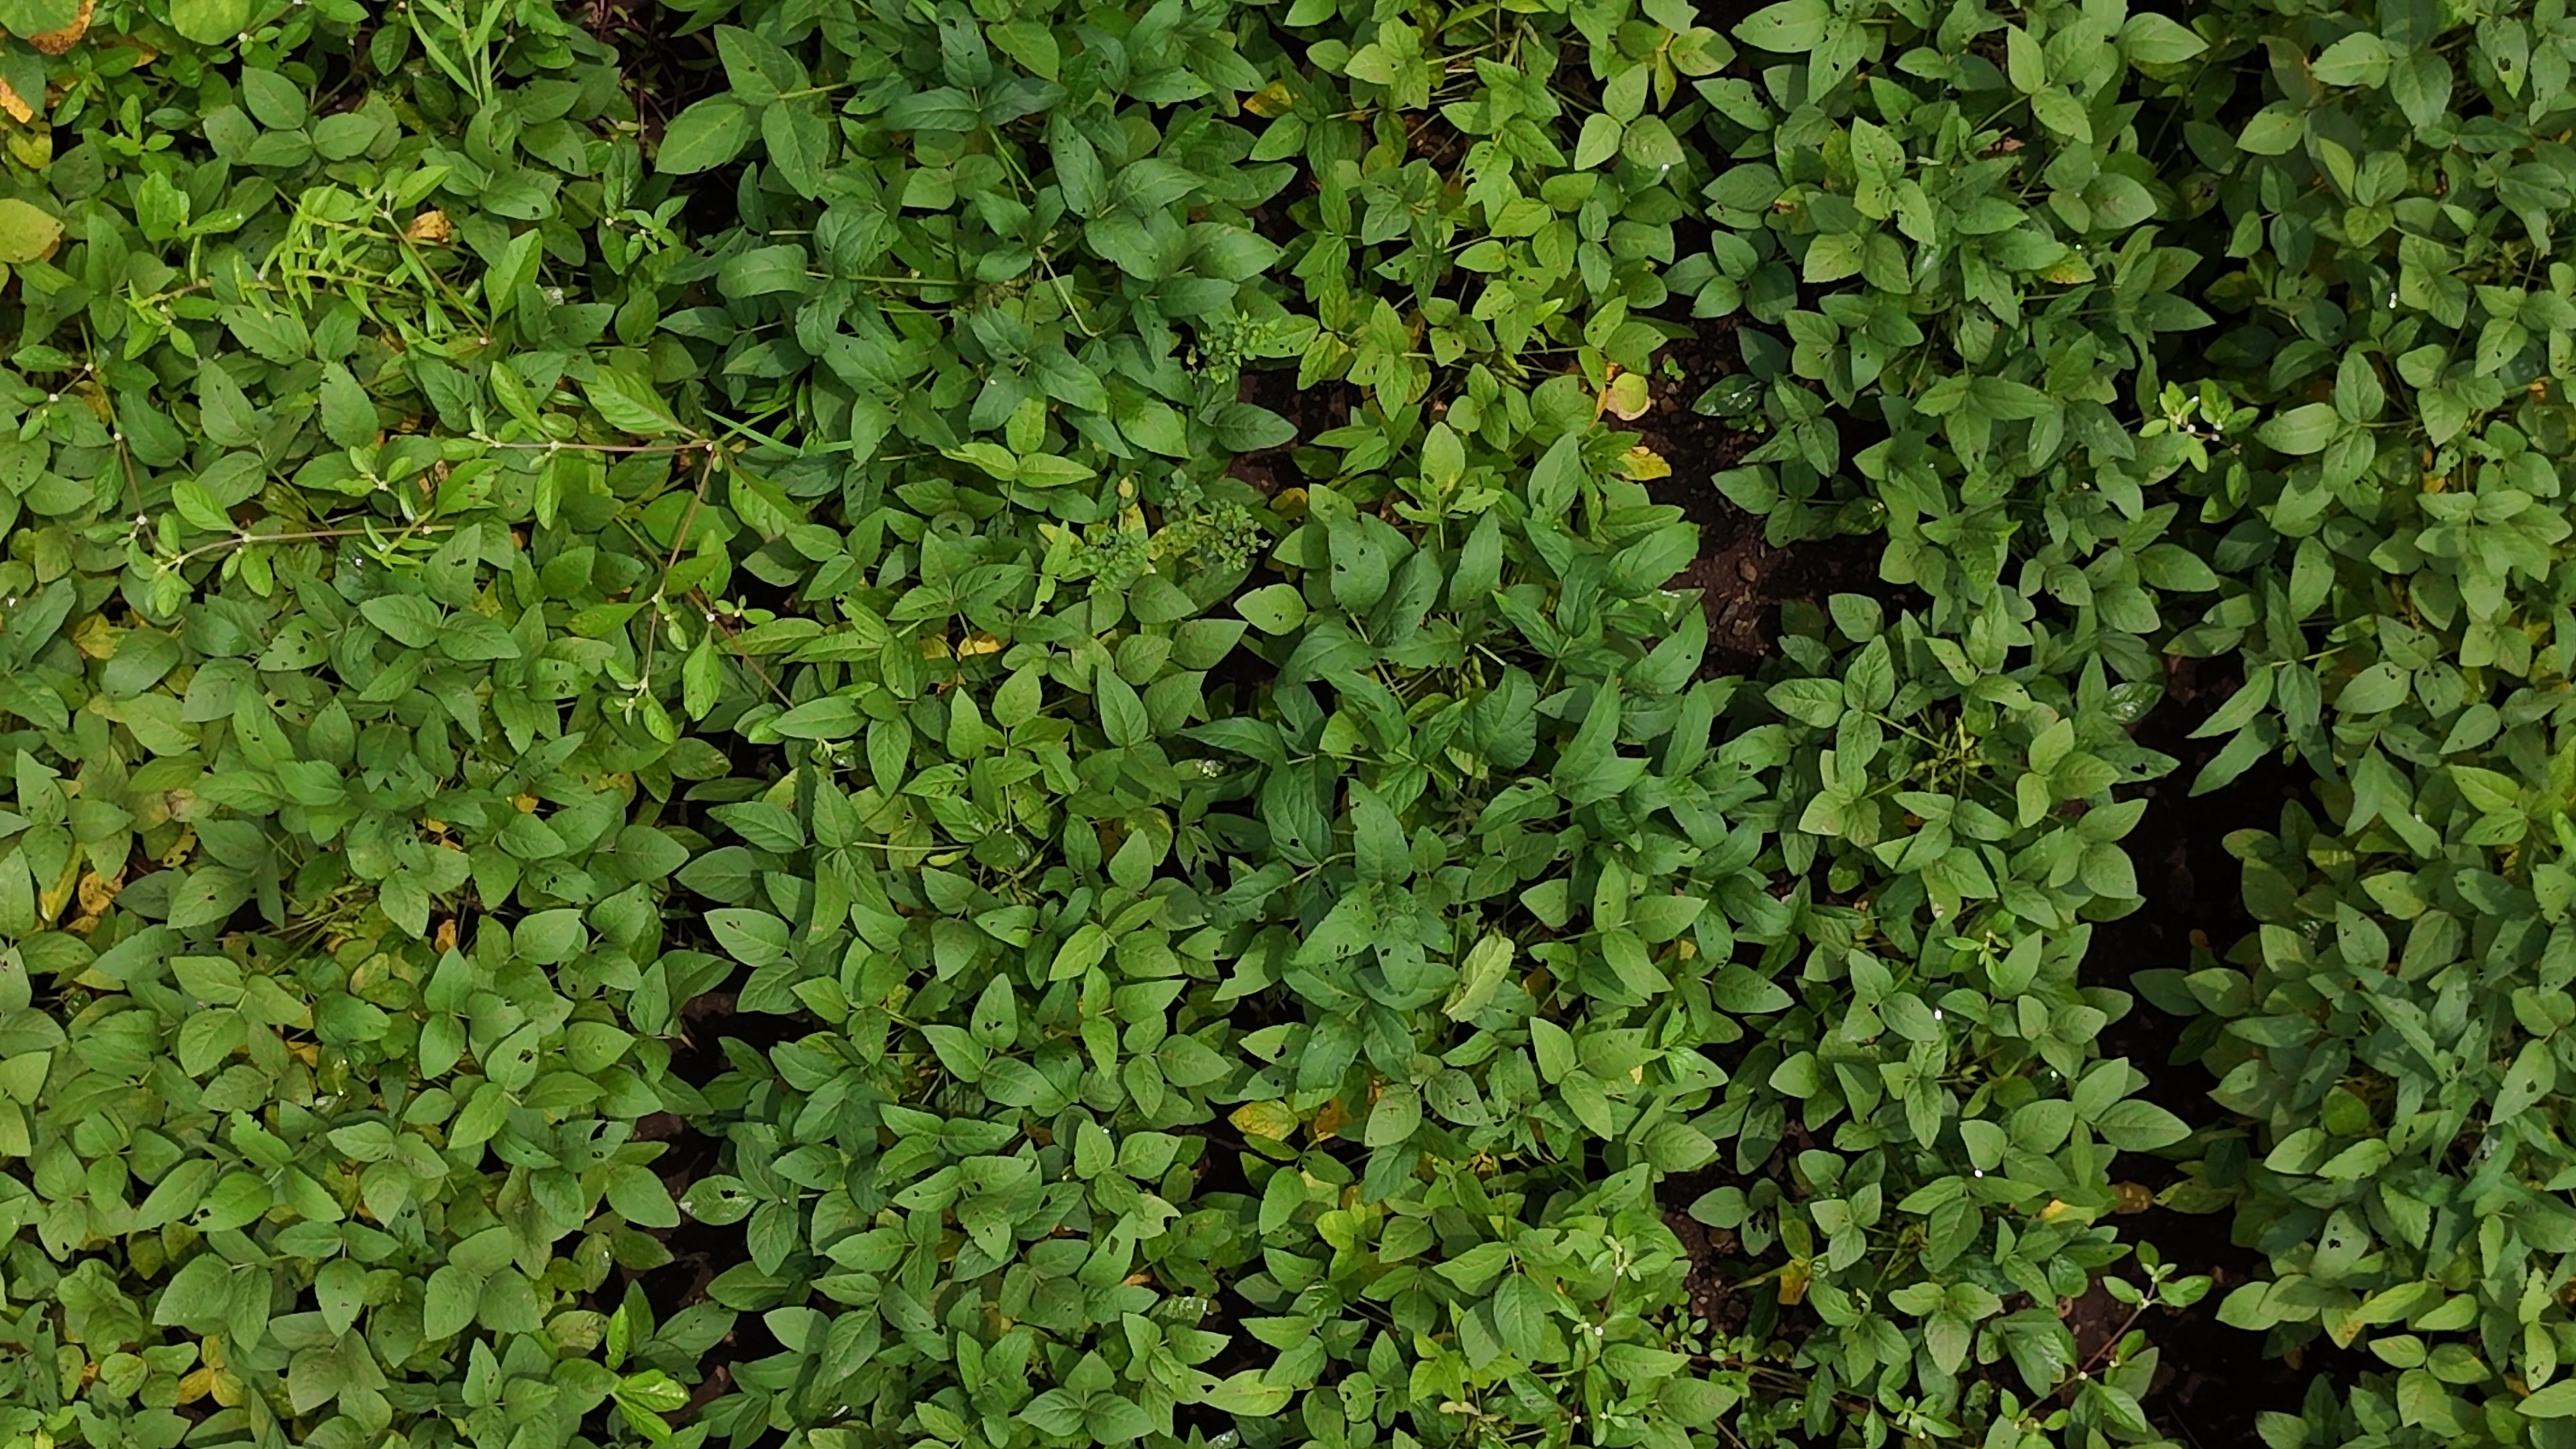
Label: Mosaic